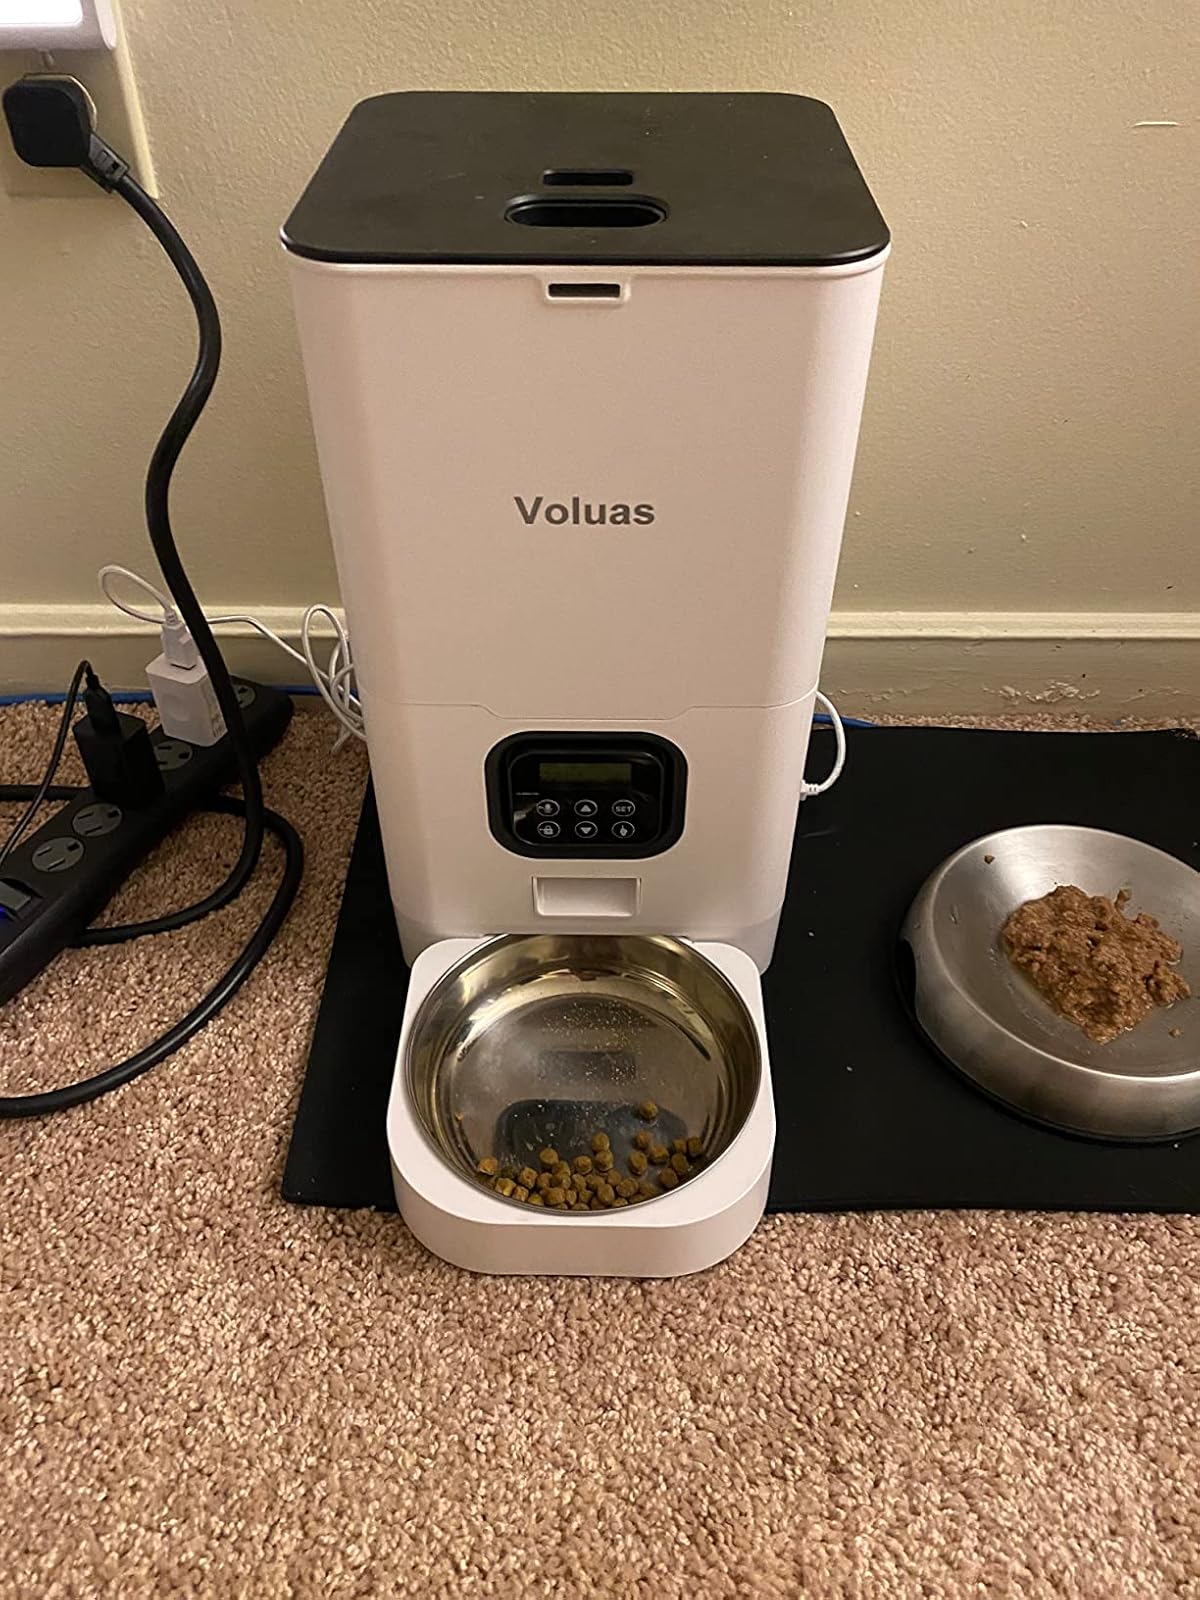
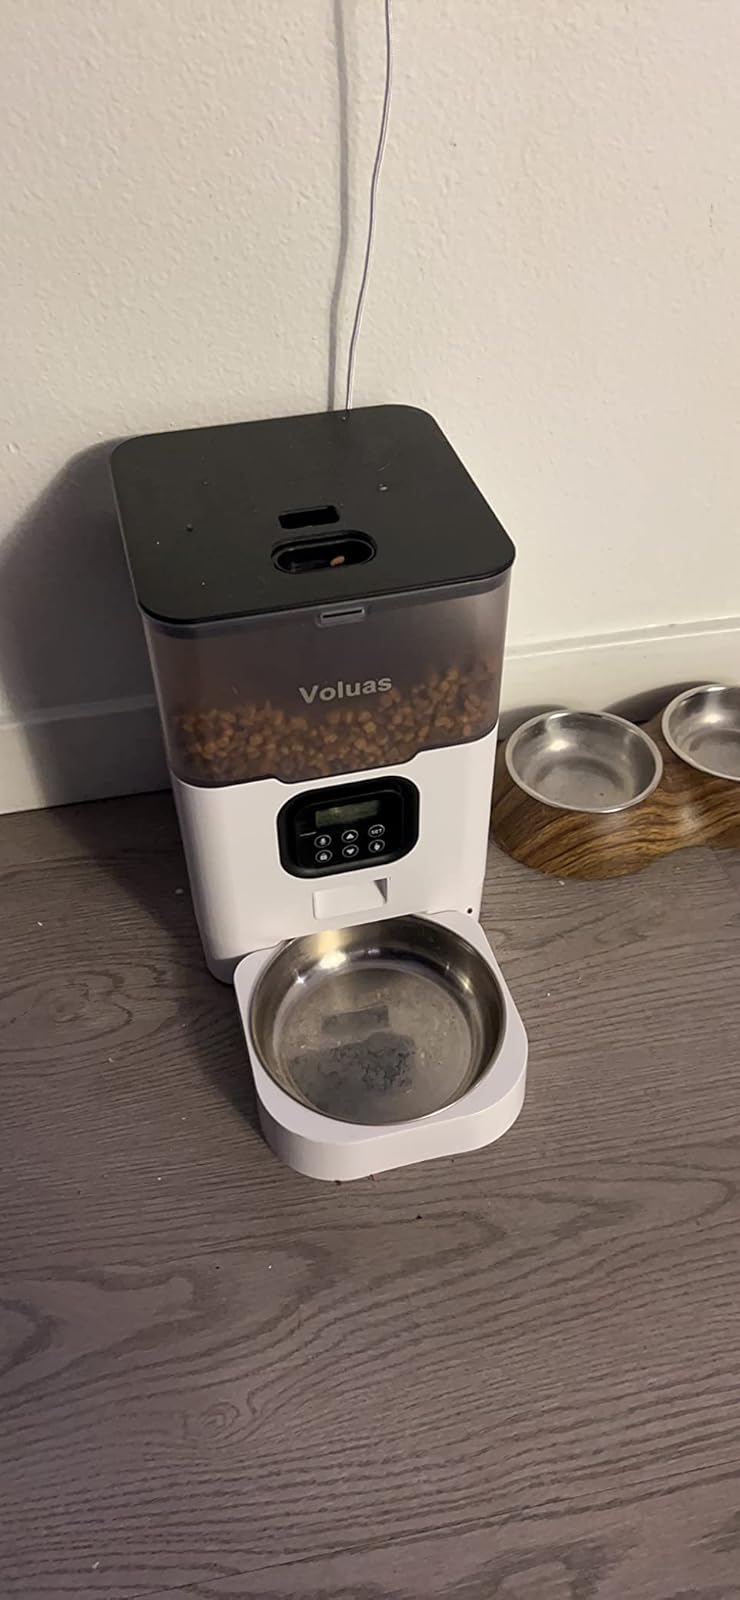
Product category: items_feeder
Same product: no